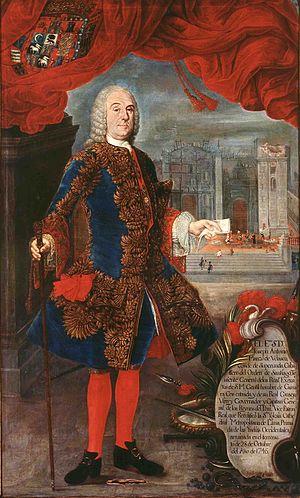
La vice-royauté du Pérou a été créée en 1542, comme district administratif de l'Empire espagnol sous la Maison d'Autriche, et considérée comme un Royaume de la Couronne de Castille. La justification juridique de cette fission monarchique étant le renoncement du dernier prince inca, le Prince impérial Paullu Inca aux droits dynastiques quéchua à l'Empire Catholique de Charles Quint, devenant lui alors Roi du Pérou et successeur légitime des Incas de Cuzco. Elle comprenait à l'origine l'ensemble de l'Amérique du Sud sous domination espagnole, jusqu'à ce que sa taille ne contraigne à la subdiviser en plusieurs vice-royautés afin d'en faciliter la gouvernance, fruit des politiques modernistes des Bourbons. Le Royaume cessera officiellement en 1824 lorsque le dernier vice-roi, José de la Serna se rendra à Simón Bolívar après la bataille d'Ayacucho ; devenant celui-ci dictateur, la République est établie.
Capitainerie générale du Chili
José Antonio Manso de Velasco y Sánchez de Samaniego est un général et gouverneur colonial espagnol qui servit la Couronne en tant que Gouverneur du Chili puis vice-roi du Pérou.